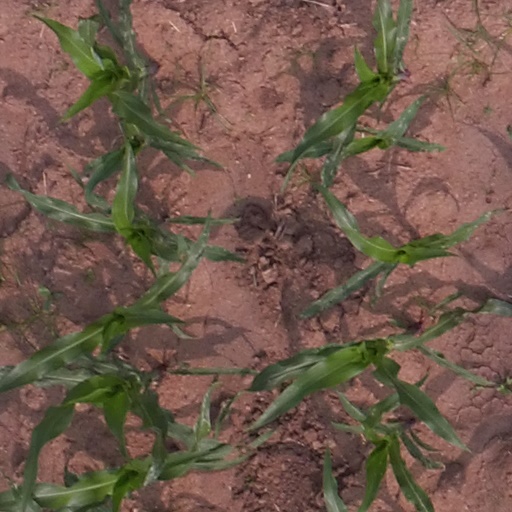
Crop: maize; corn